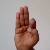
The image shows a hand gesture representing the letter 'F' in Indian Sign Language.